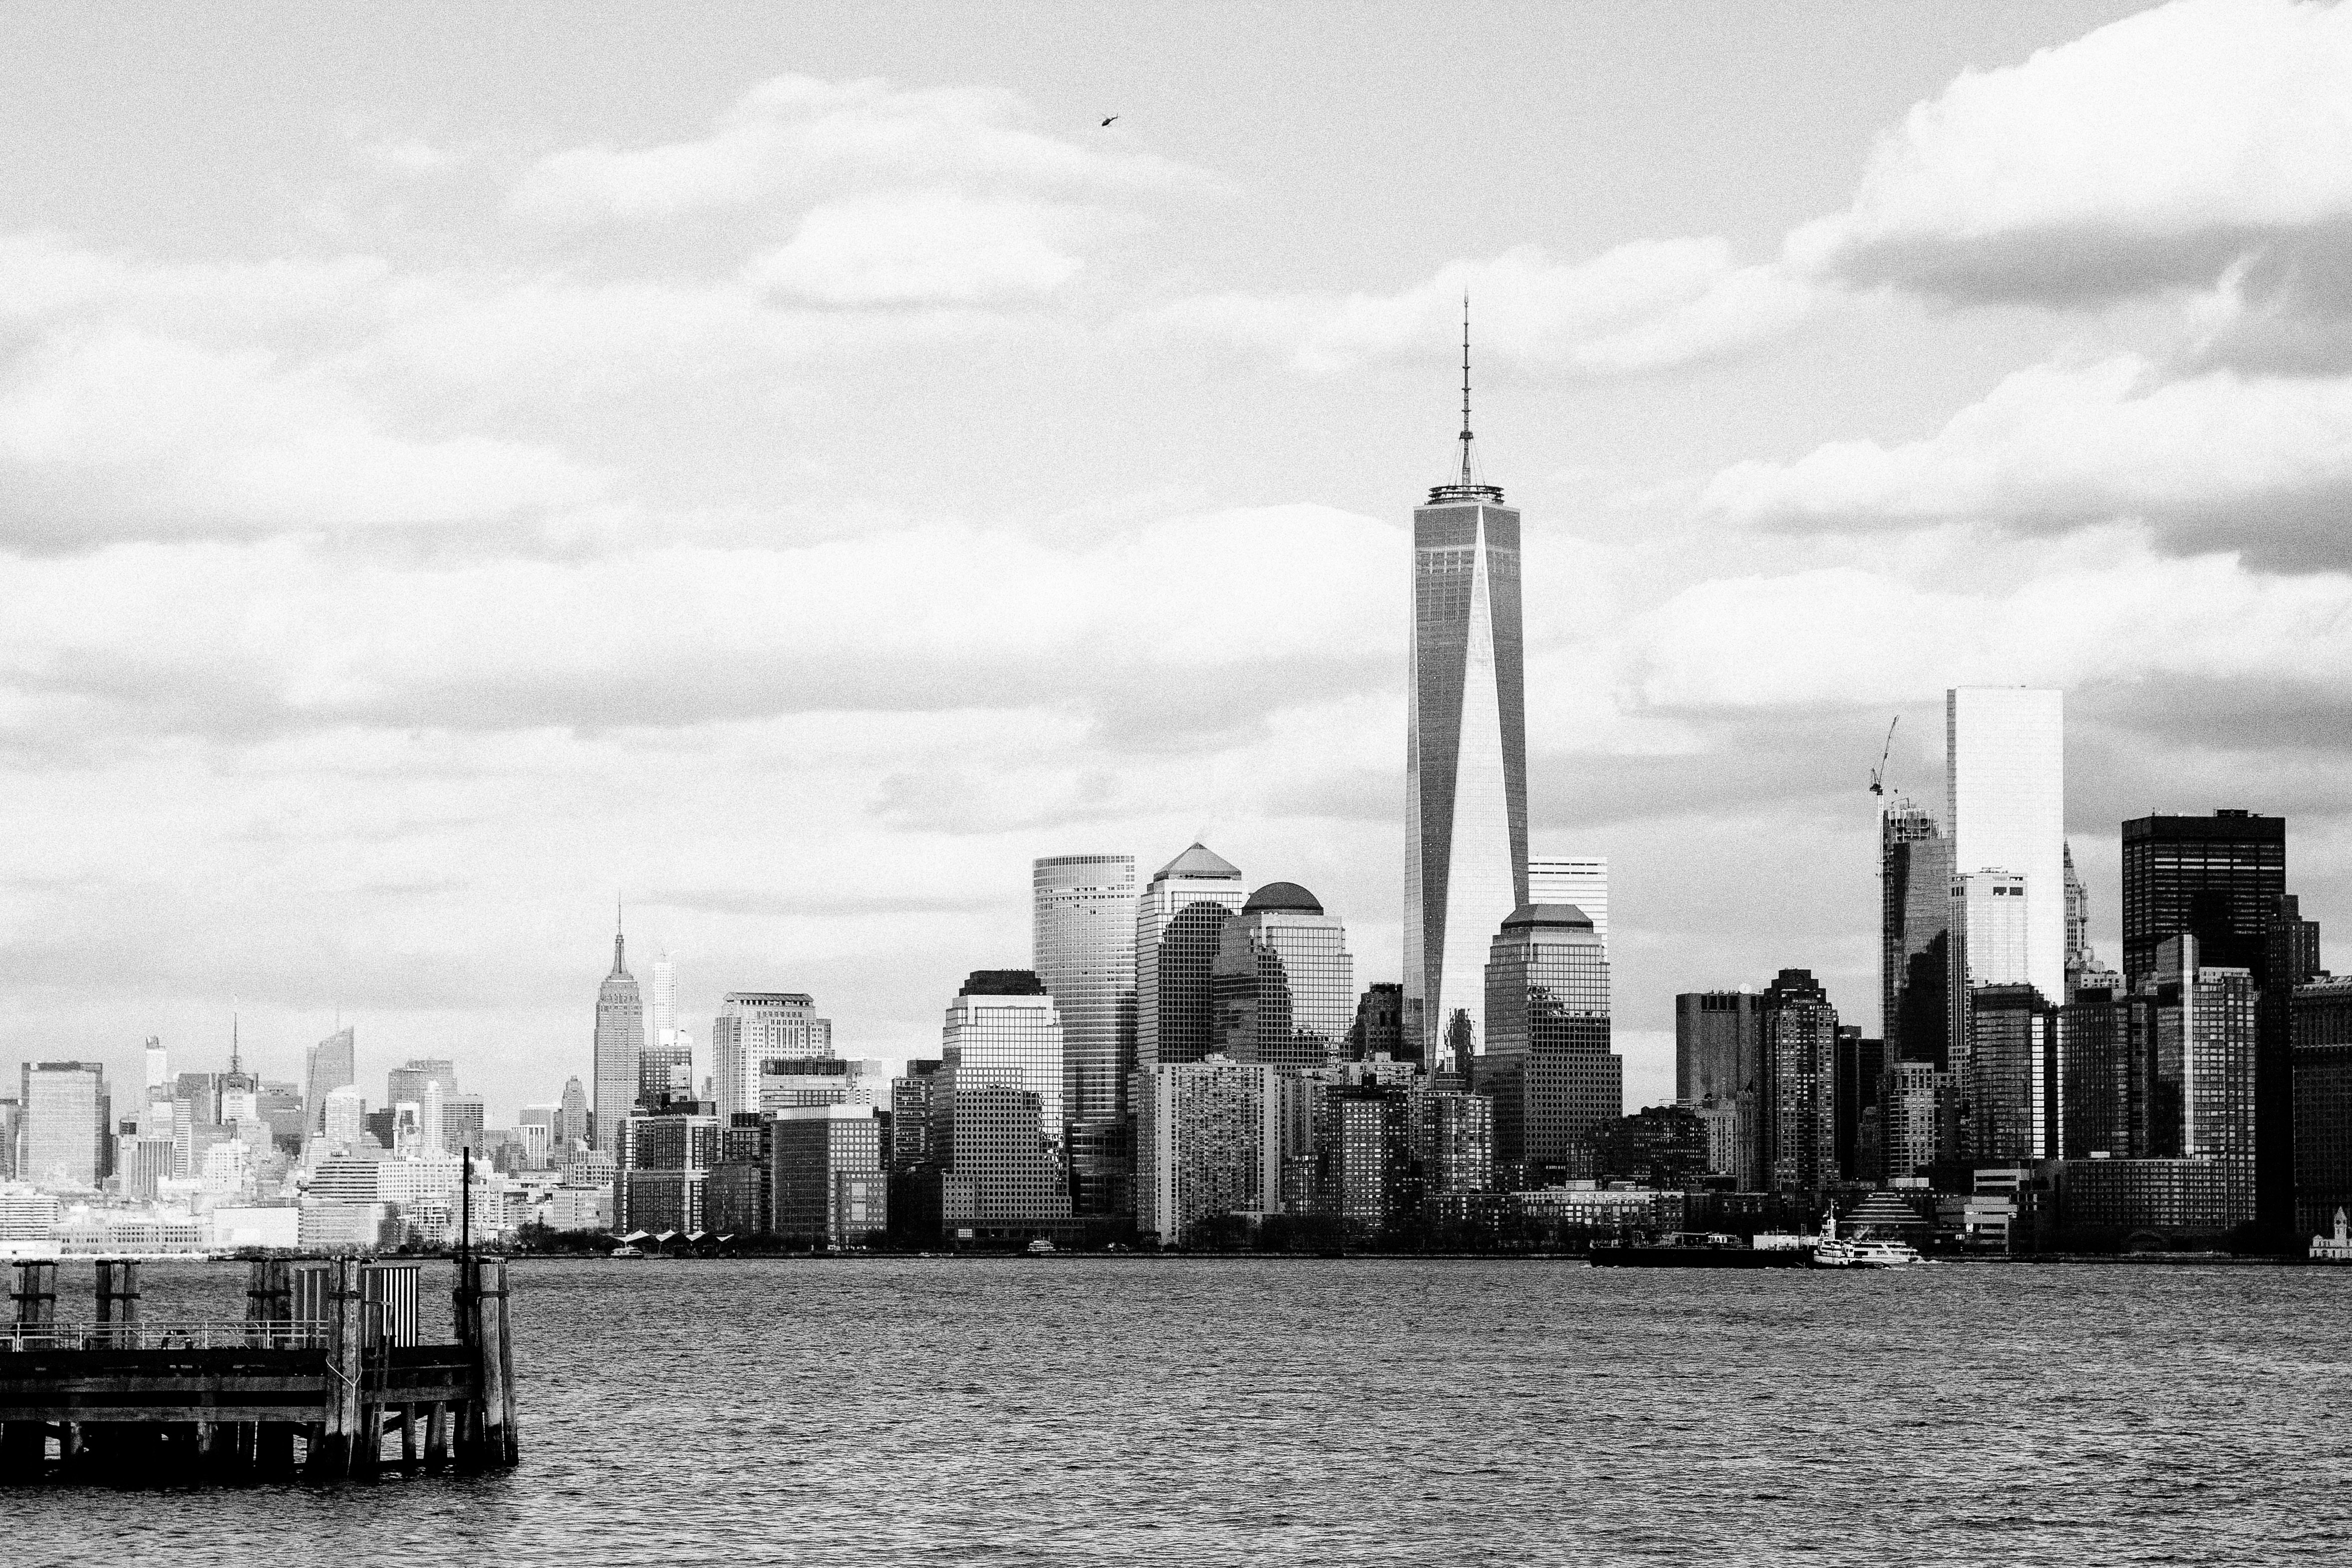
horizon, black and white, skyline, photography, city, skyscraper, cityscape, downtown, tower, landmark, monochrome, tower block, metropolis, urban area, monochrome photography, geographical feature, atmospheric phenomenon, human settlement